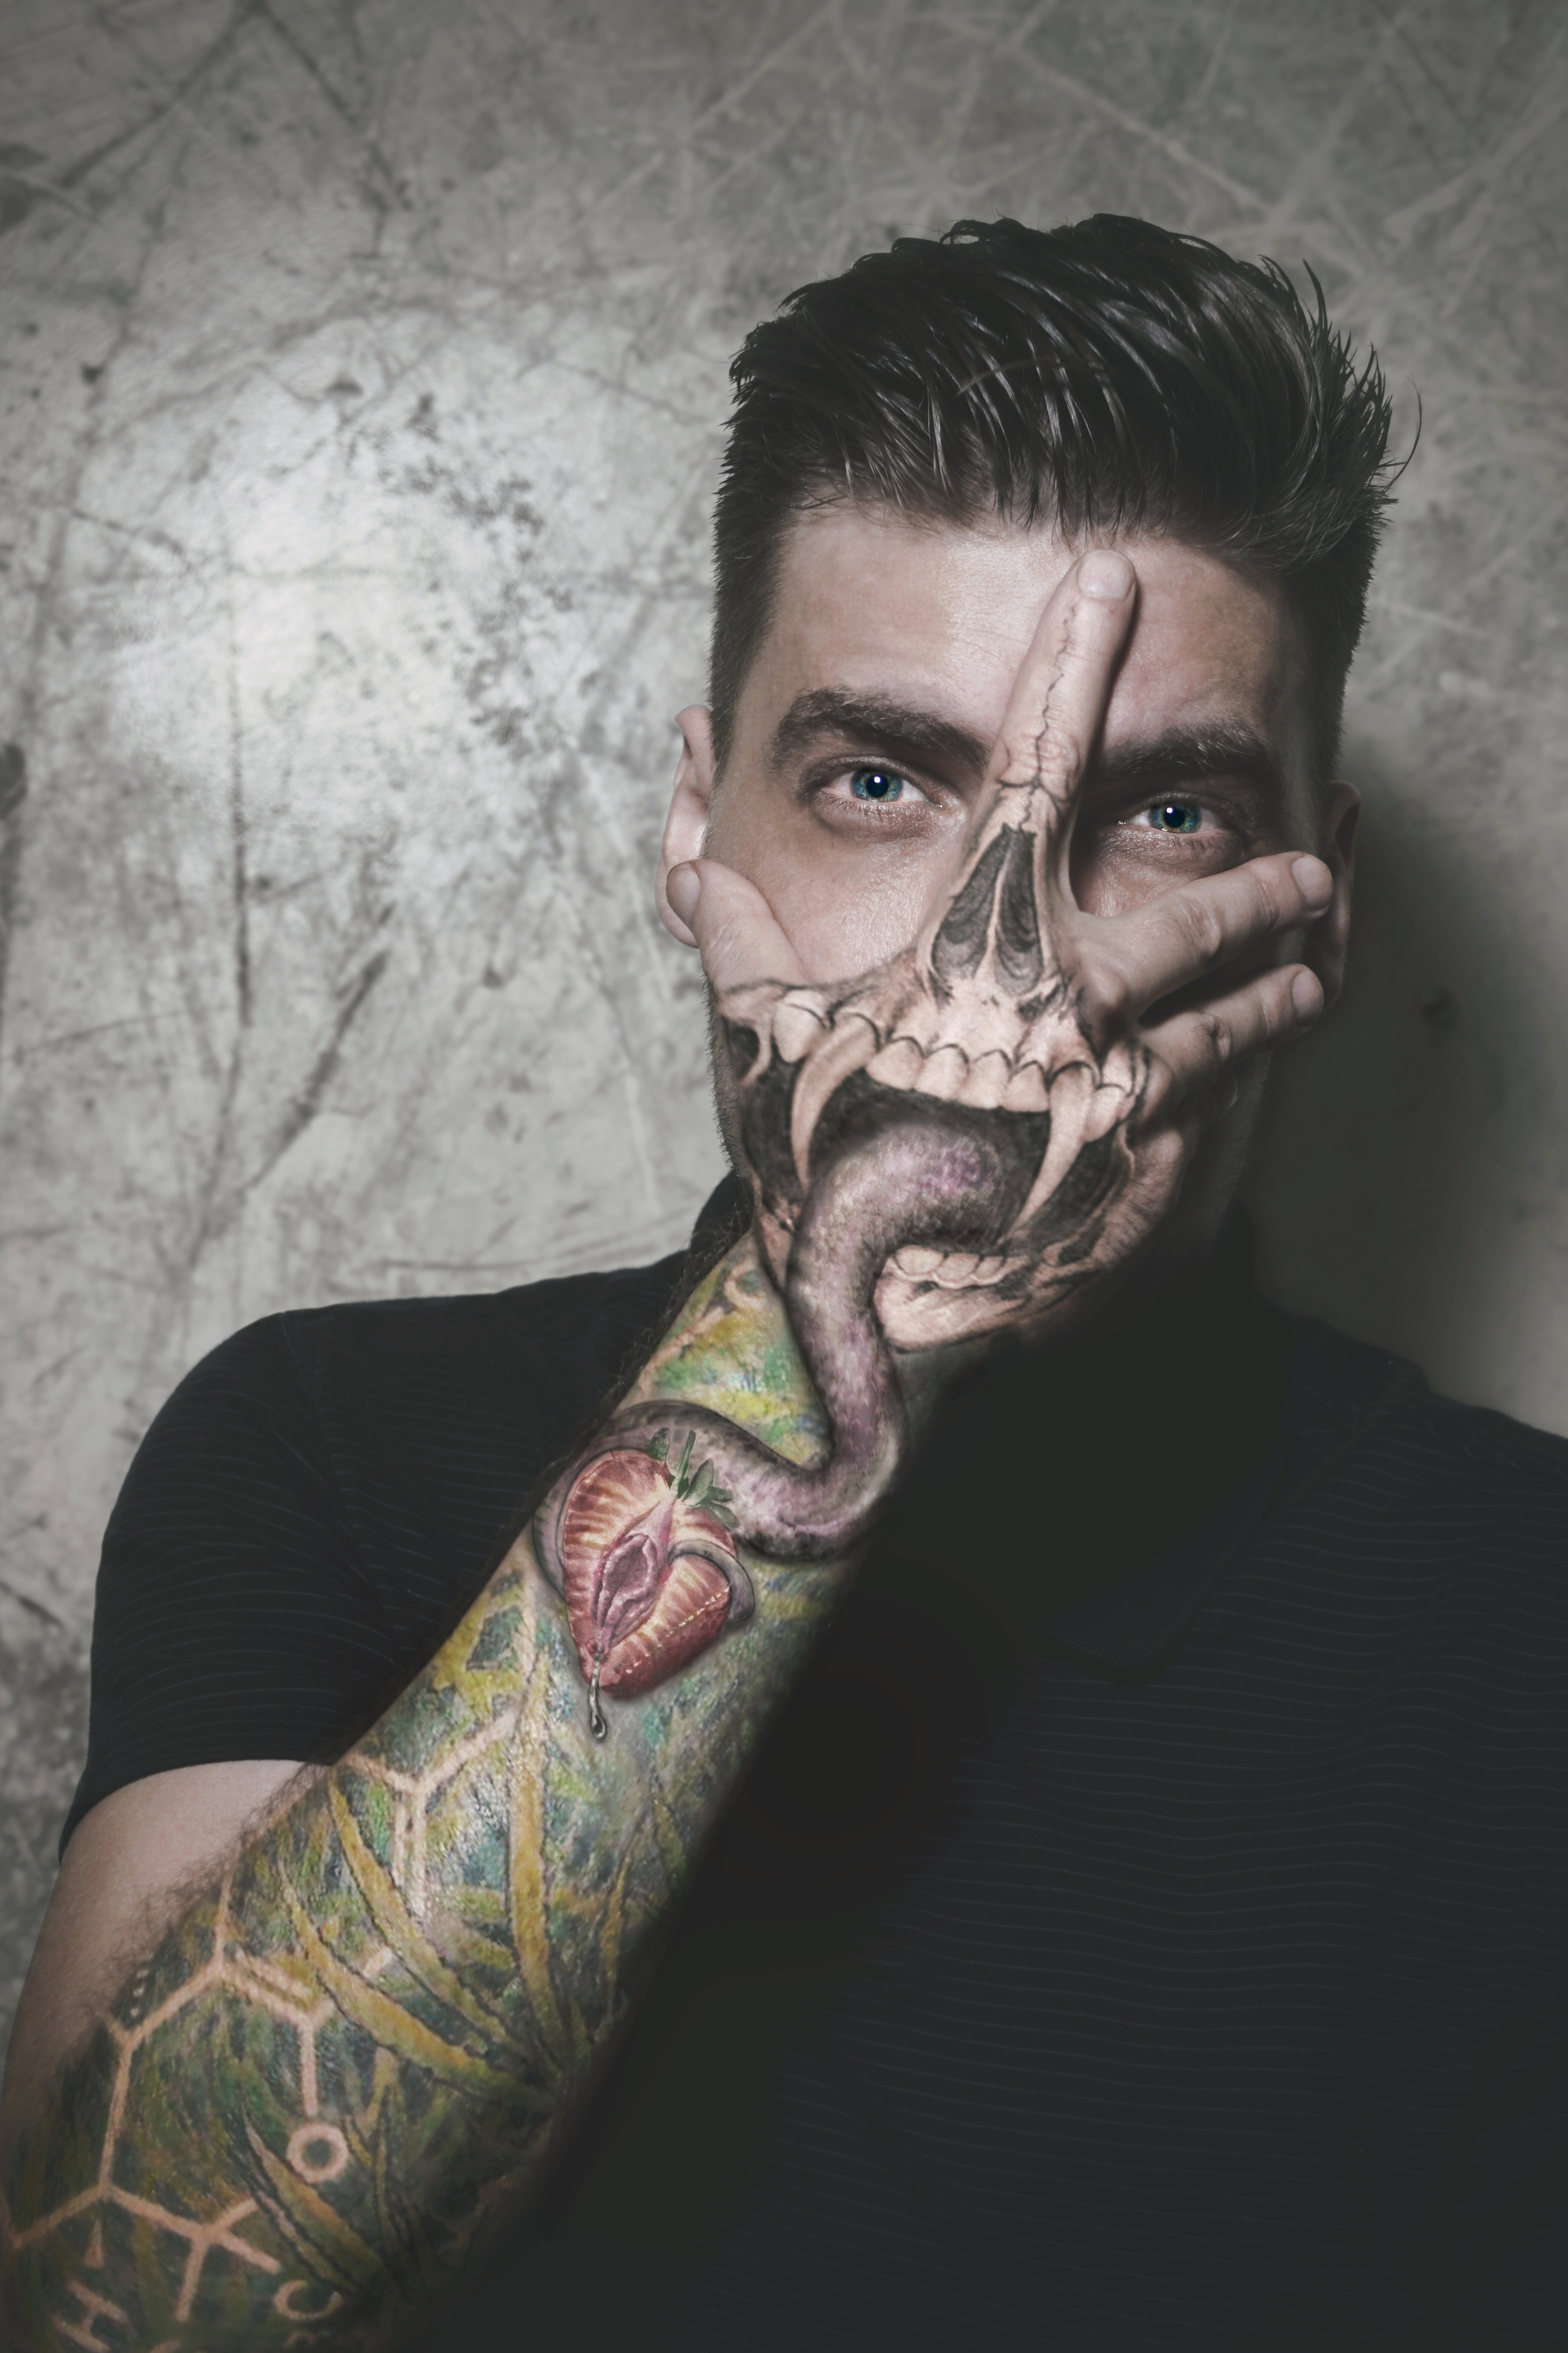
hand, hair, purple, pot, photo, portrait, green, red, tattoo, color, brown, blue, predator, black, yellow, pink, arm, skull, drip, strawberry, ink, weed, face, eyes, tats, mask, drawing, illustration, 35mm, f35, head, prison, skin, snake, original, tattoos, sony, tongue, bad, alpha, tribal, a6000, sex, awful, dripping, 6000, ilce6000, smc, pentaxk, vag, marijuana, act, ideas, tat, tatts, fad, vagina, vajayjay, marihuana, cannabis, ganja, sexual, perverse, perverted, perv, pervert, crud, lewd, interactive, 3535, facial hair